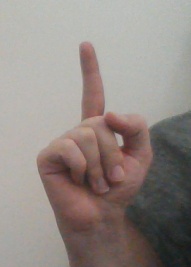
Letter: bb